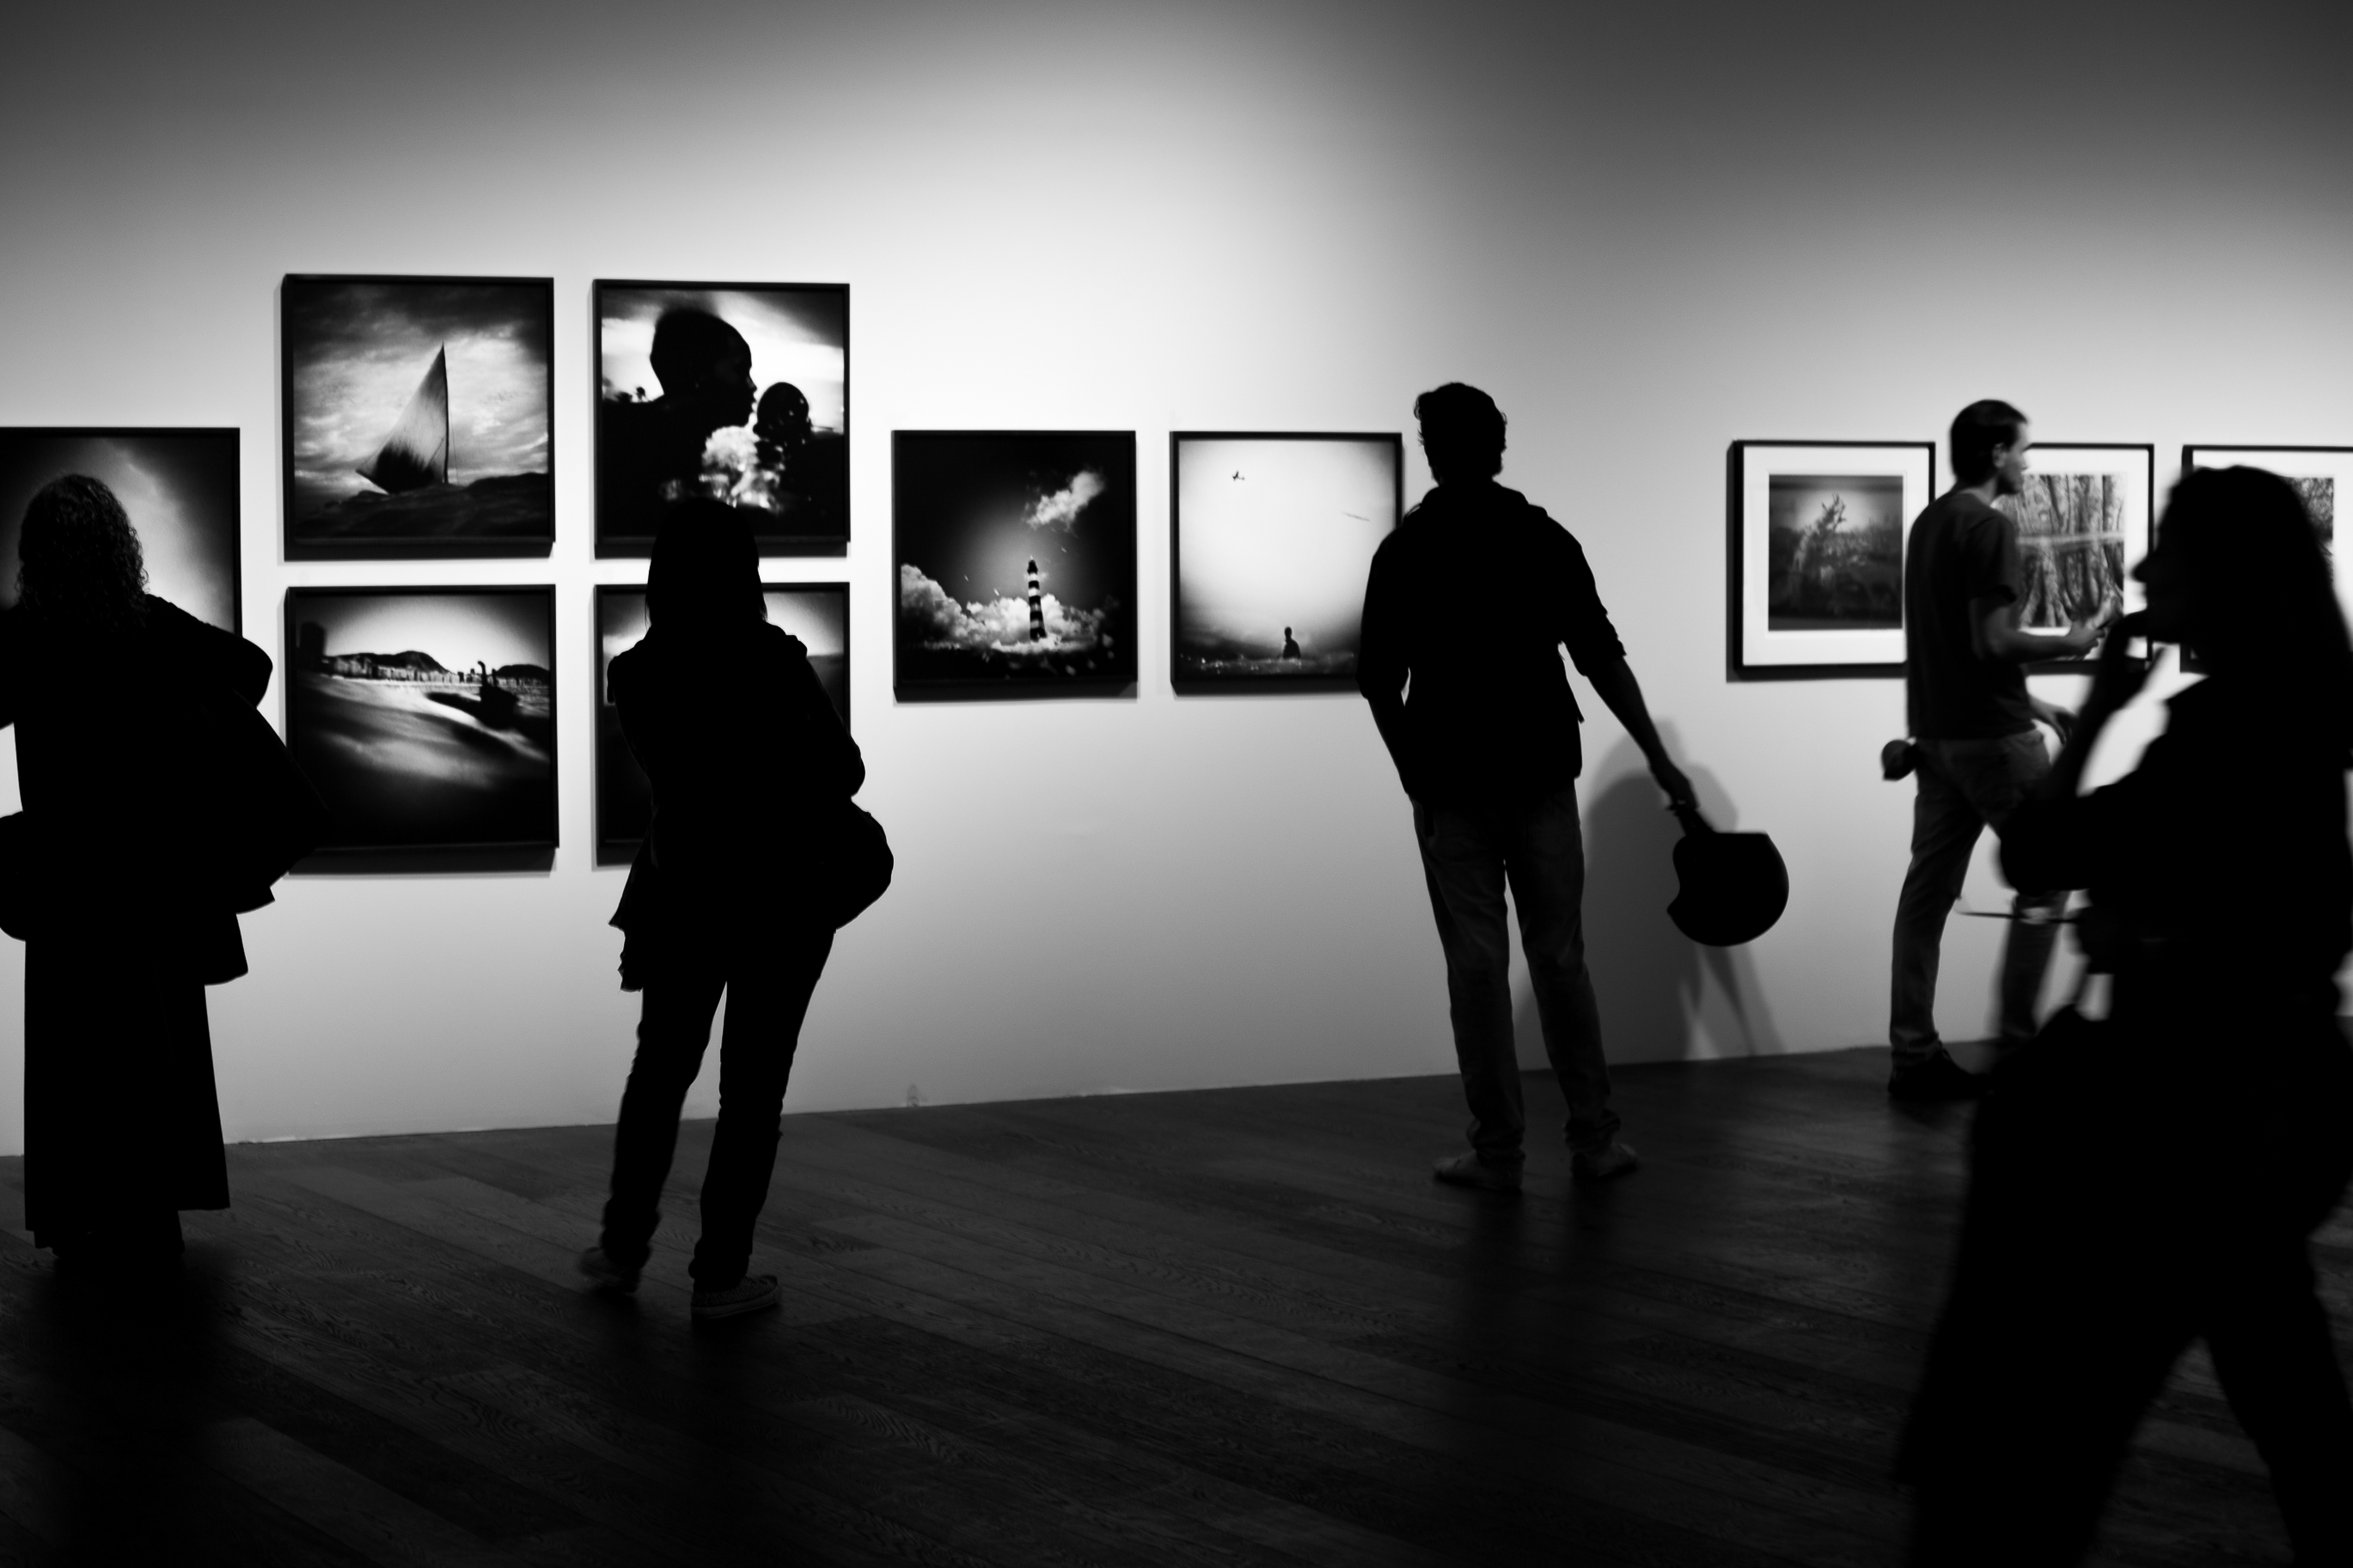
black and white, photography, canon, black, monochrome, brand, photograph, canon6d, argentina, cck, rodrigoparedes, buenosaires, ar, 160378, 160378com, www160378com, centroculturalkirchner, canon50mm14, monochrome photography, film noir